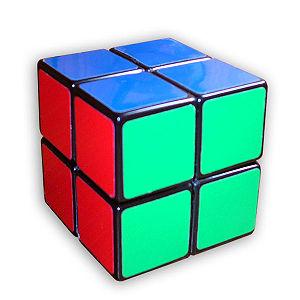
Le Rubik’s Cube est un casse-tête inventé par Ernő Rubik en 1974, et qui s’est rapidement répandu sur toute la planète au cours des années 1980.